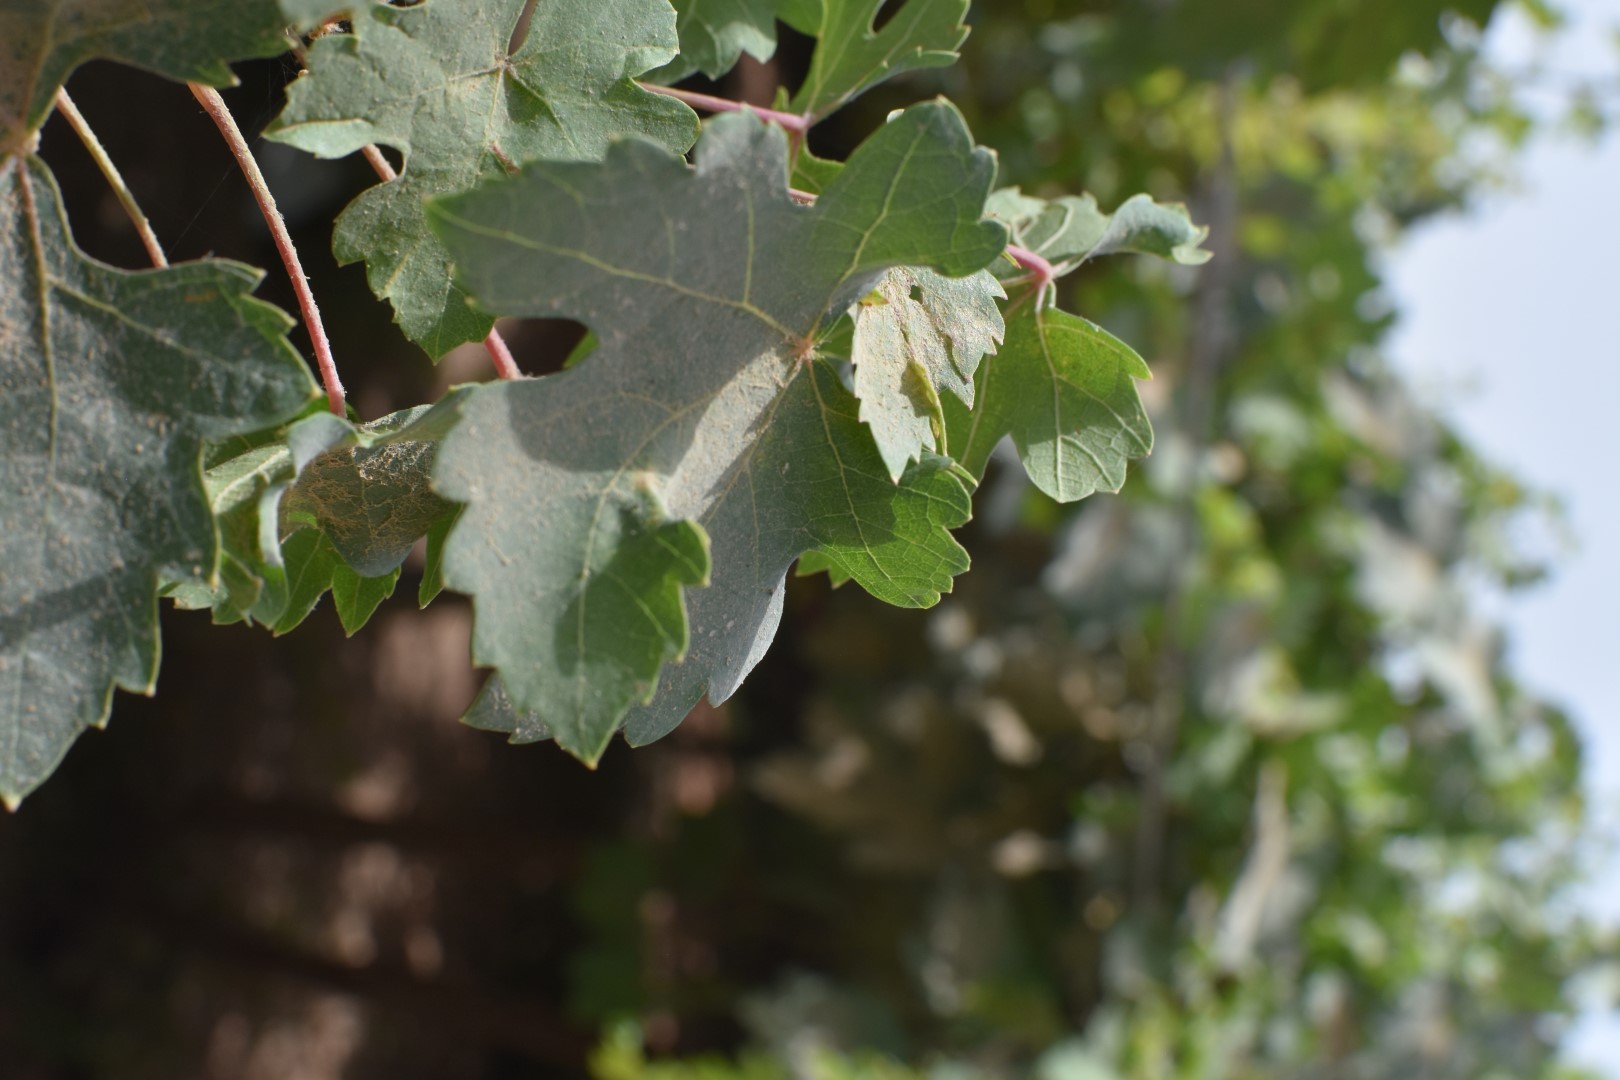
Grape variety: Riasi